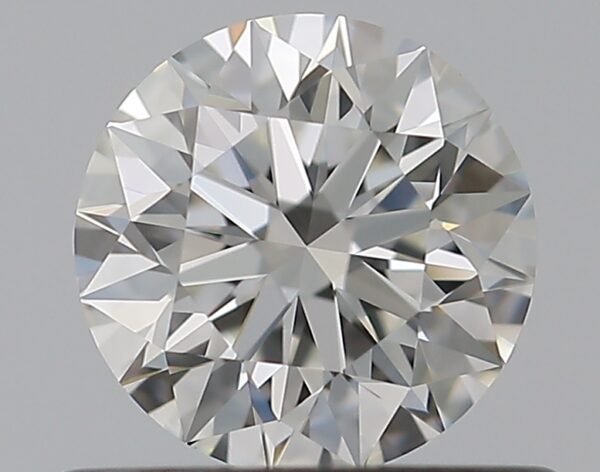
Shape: round
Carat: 0.51
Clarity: VVS1
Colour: G
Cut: EX
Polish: EX
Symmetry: EX
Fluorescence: F
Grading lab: GIA
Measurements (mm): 5.09 x 5.12 x 3.19